Stefan Meier

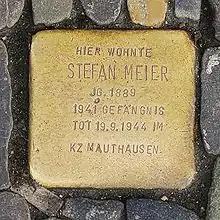
Stumbling Stone of Stefan Meier in Freiburg im Breisgau

Memorials for Stefan Meier are today found near his former home in the city Freiburg. Freiburg renamed named the Bismarck Street in honor of Stefan Meier as Stefan-Meier-Strasse (or Stefan Meier Street). In 1989, the city of Freiburg commemorated Meier's 100th Birthday with an event in the historic council chamber of the Freiburg City Hall. Since 1992, one of the ninety-six Stolpersteine (or Stumbling Stones), which are memorial stones placed in the street in front of the homes of members of parliament murdered by the Nazis, was dedicated to Meier.